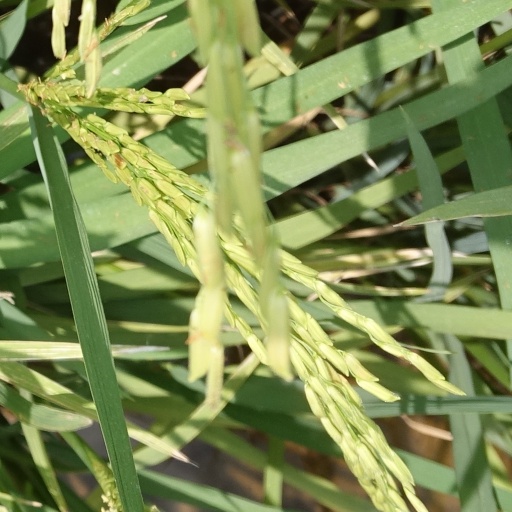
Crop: rice